Empress of Mars

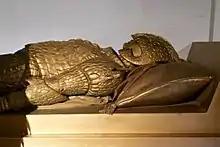
Iraxxa, on display at a Doctor Who exhibition.

Iraxxa's awakening leads to a confrontation with the humans. Friday tells Iraxxa it has been 5,000 years, and Mars' surface is uninhabitable; the Doctor asks Iraxxa to show mercy and gain help from the humans. Dismissing the Doctor and the soldiers, she asks Bill for her opinion, as a fellow woman. She decides to relent based on Bill's word, but then a soldier suddenly fires his rifle, the shot harmlessly glancing off Iraxxa's helmet. Provoked, she returns fire. Catchlove takes command, traps Iraxxa and Friday within the tomb, and locks up the Doctor, Bill, and Godsacre. Inside the tomb, Iraxxa starts reviving more Ice Warriors.